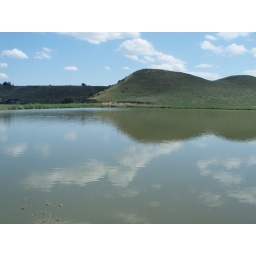
Clouds in a lake &amp;amp; clouds in the sky